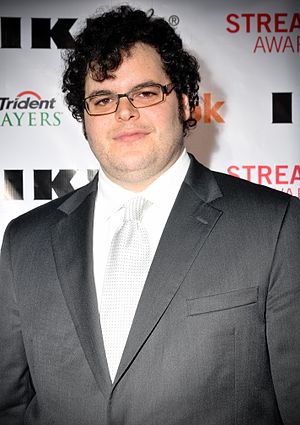
Josh Gad
Josh Gad er en amerikansk skuespiller og komiker, bedst kendt for at lægge stemme til Olaf i Frost.